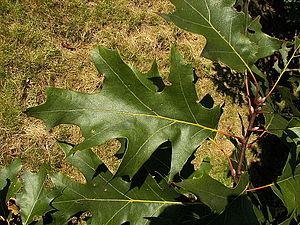
Farveeg
Farveeg (Quercus velutina)